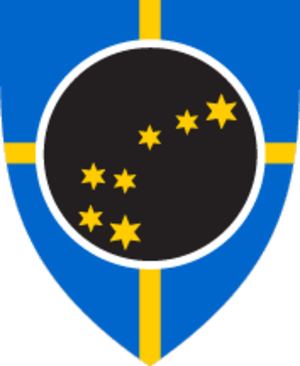
La Serbie, en incluant le Kosovo dont le statut est disputé, est divisée en 150 municipalités ou communes et 24 villes, qui constituent les unités fondamentales du gouvernement des collectivités territoriales. Cinq de ces villes, sont elles-mêmes divisées en plusieurs municipalités urbaines : Belgrade, Novi Sad, Niš, Kragujevac et Požarevac ; la Serbie compte ainsi 31 municipalités urbaines, 17 à Belgrade, 5 à Niš, 5 à Kragujevac, 2 à Novi Sad et 2 à Požarevac).
Les élections municipales serbes de 2012 ont eu lieu le 6 mai 2012, en même temps que le premier tour de l'élection présidentielle, que les élections législatives et que les élections provinciales en Voïvodine.